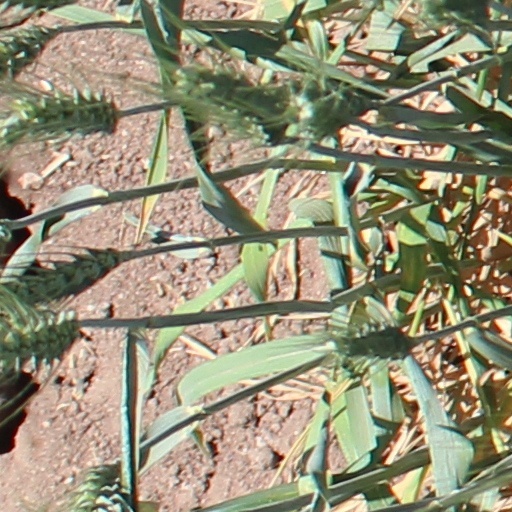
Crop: wheat